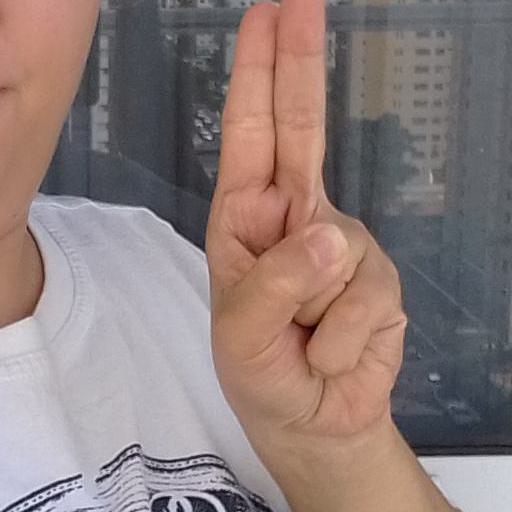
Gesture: two_up